The Song of Songs (1933 film)

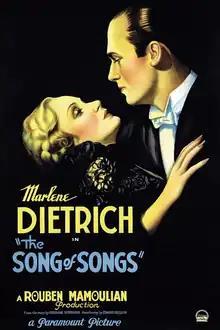
Theatrical release poster

The Song of Songs is a 1933 American pre-Code romantic drama film directed by Rouben Mamoulian and starring Marlene Dietrich. This Paramount picture is based on the Hermann Sudermann novel "Das Hohe Lied" (1908) and the play "The Song of Songs" (1914) by Edward Sheldon.